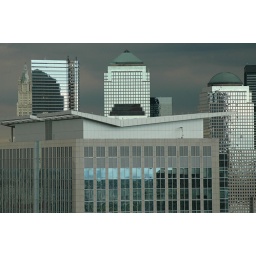
Downtown New York taken from Jersey City against a brooding sky (the foreground building is in JC).